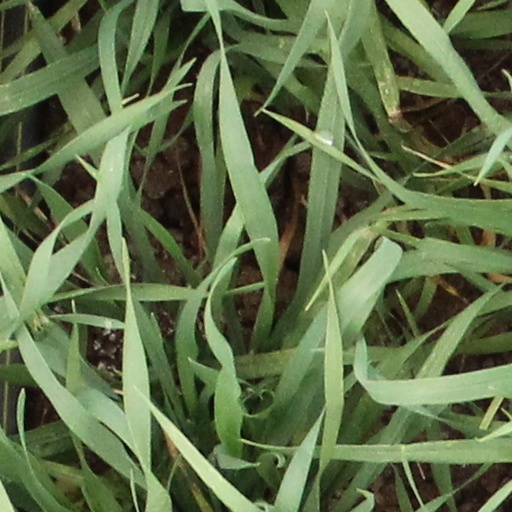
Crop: wheat